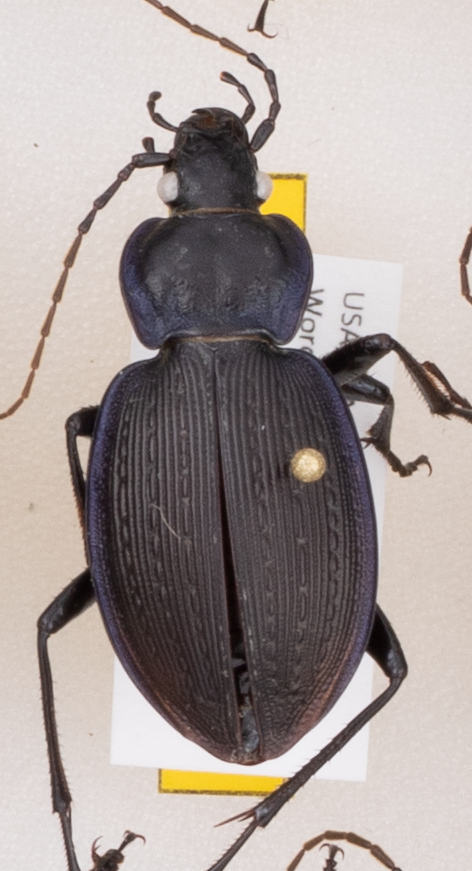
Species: Carabus goryi
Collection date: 2019-06-04
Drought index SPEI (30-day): -0.1
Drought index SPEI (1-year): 2.09
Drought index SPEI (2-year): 2.09